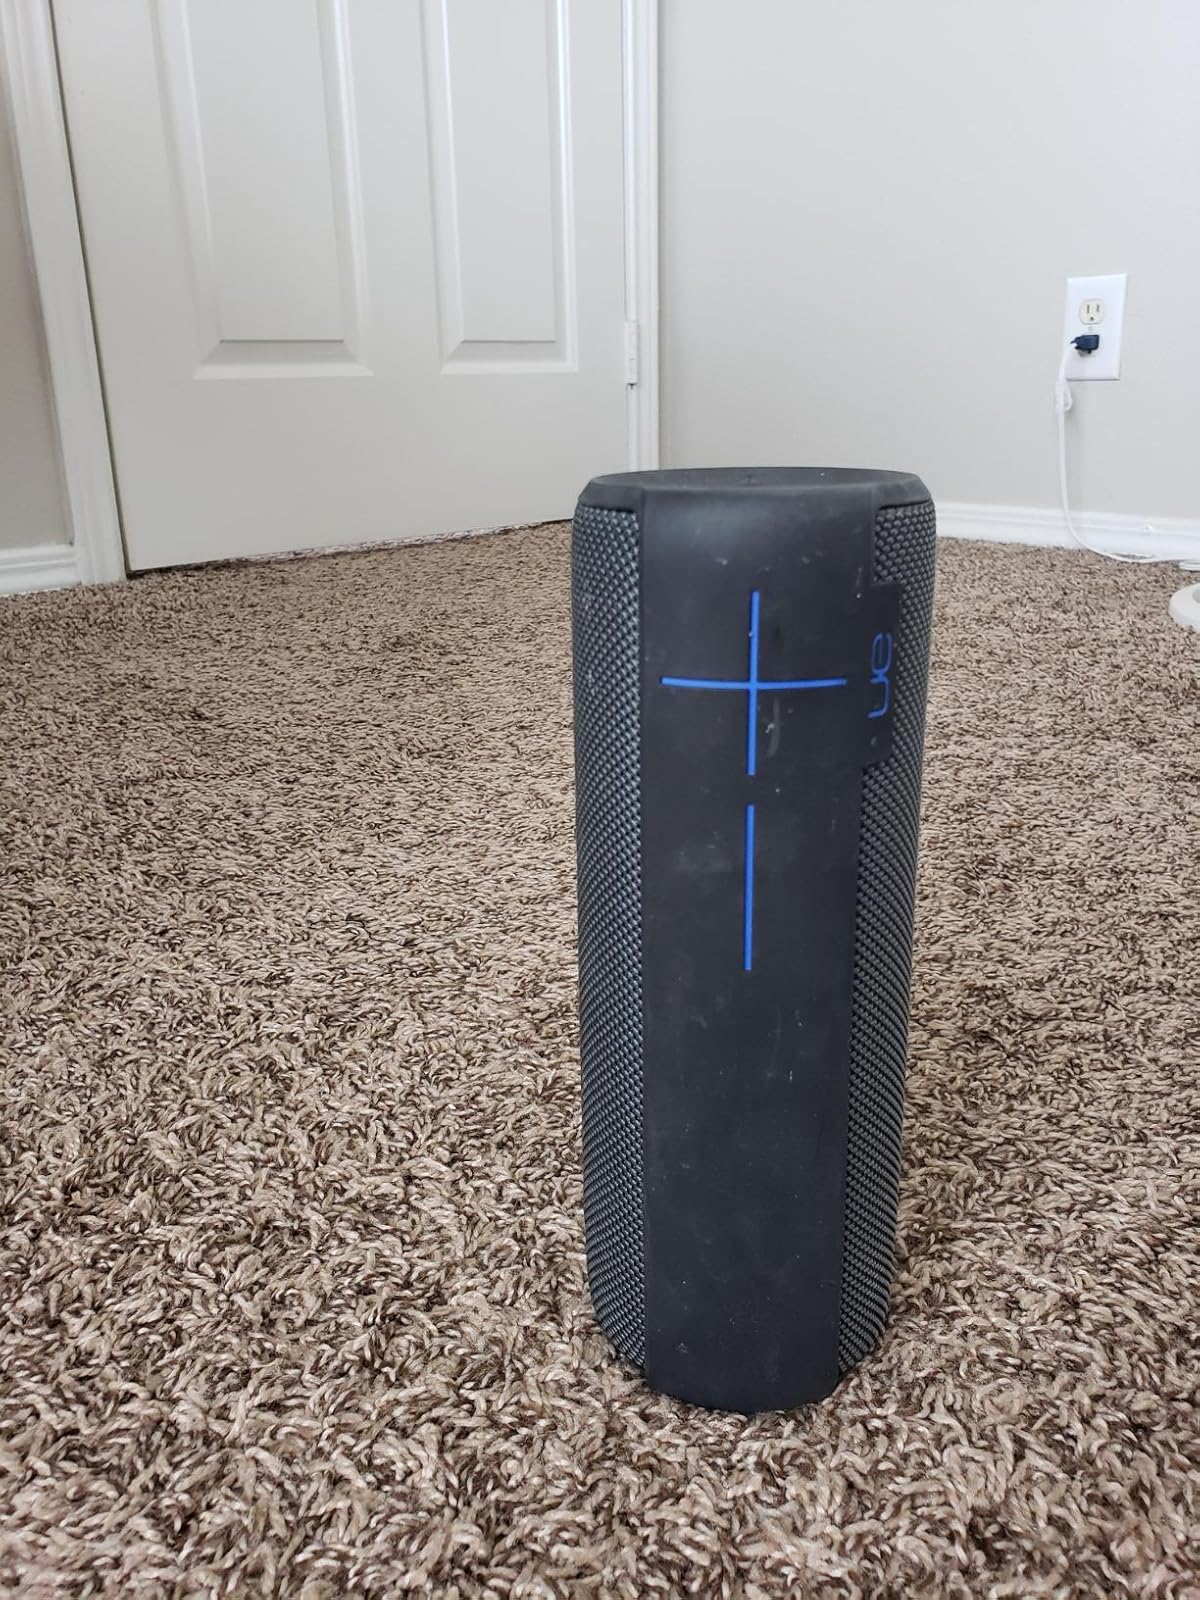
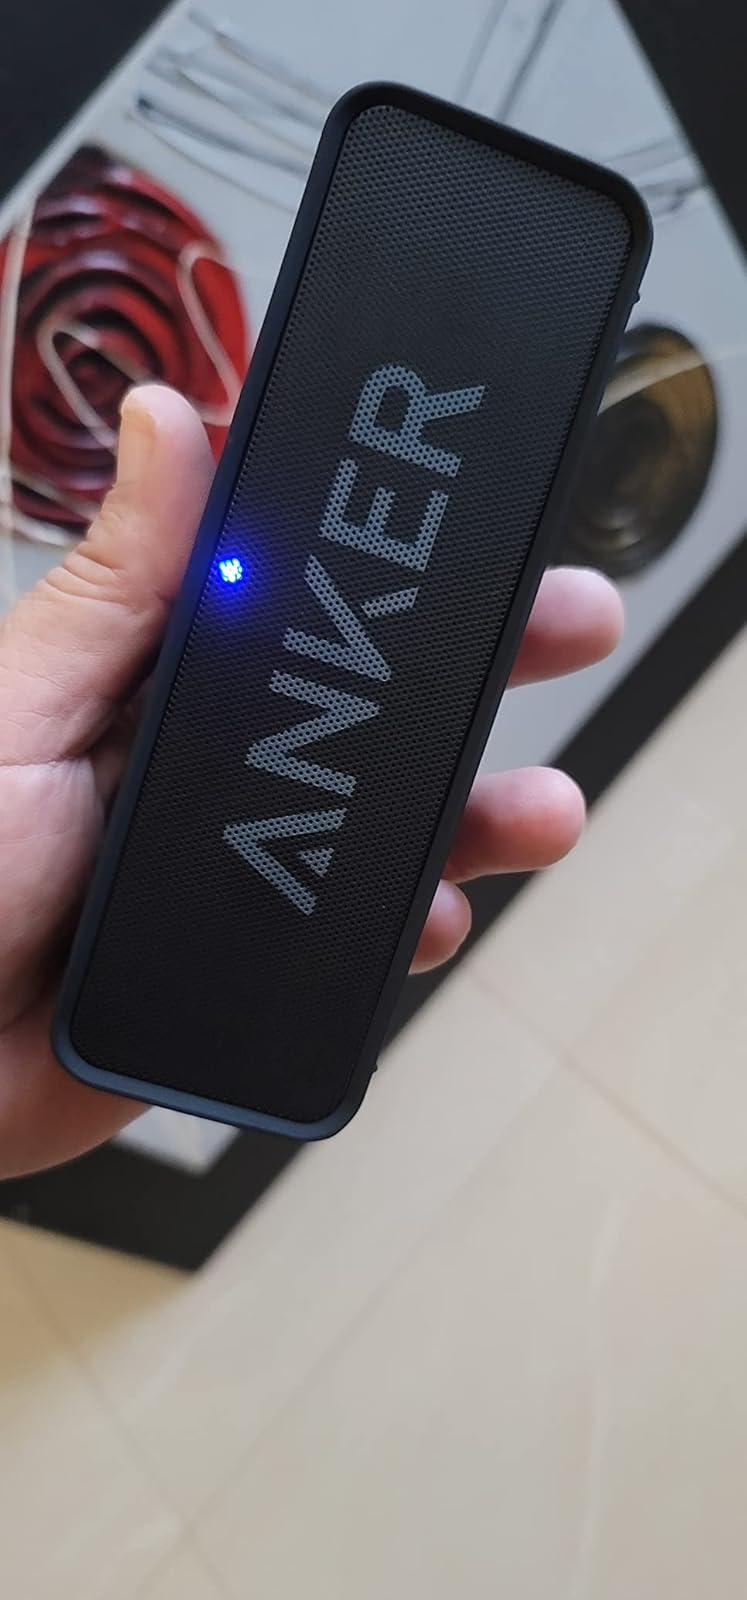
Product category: speaker
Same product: no